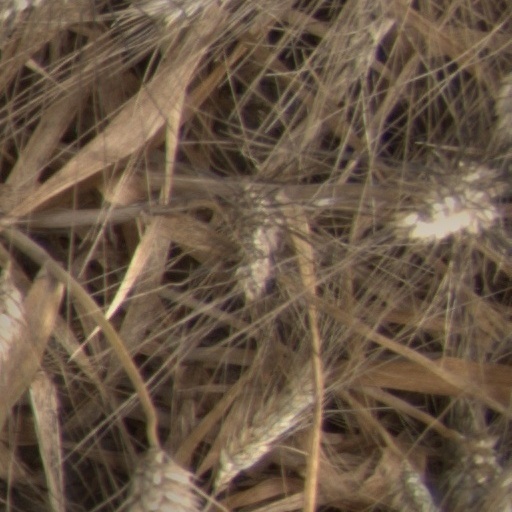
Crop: wheat